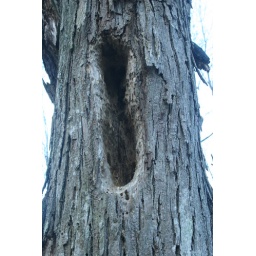
blue ridge parkway - near blowing rock nc - april 2009